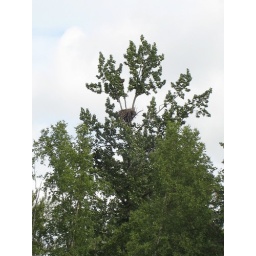
Eagle in tree on jet boat tour